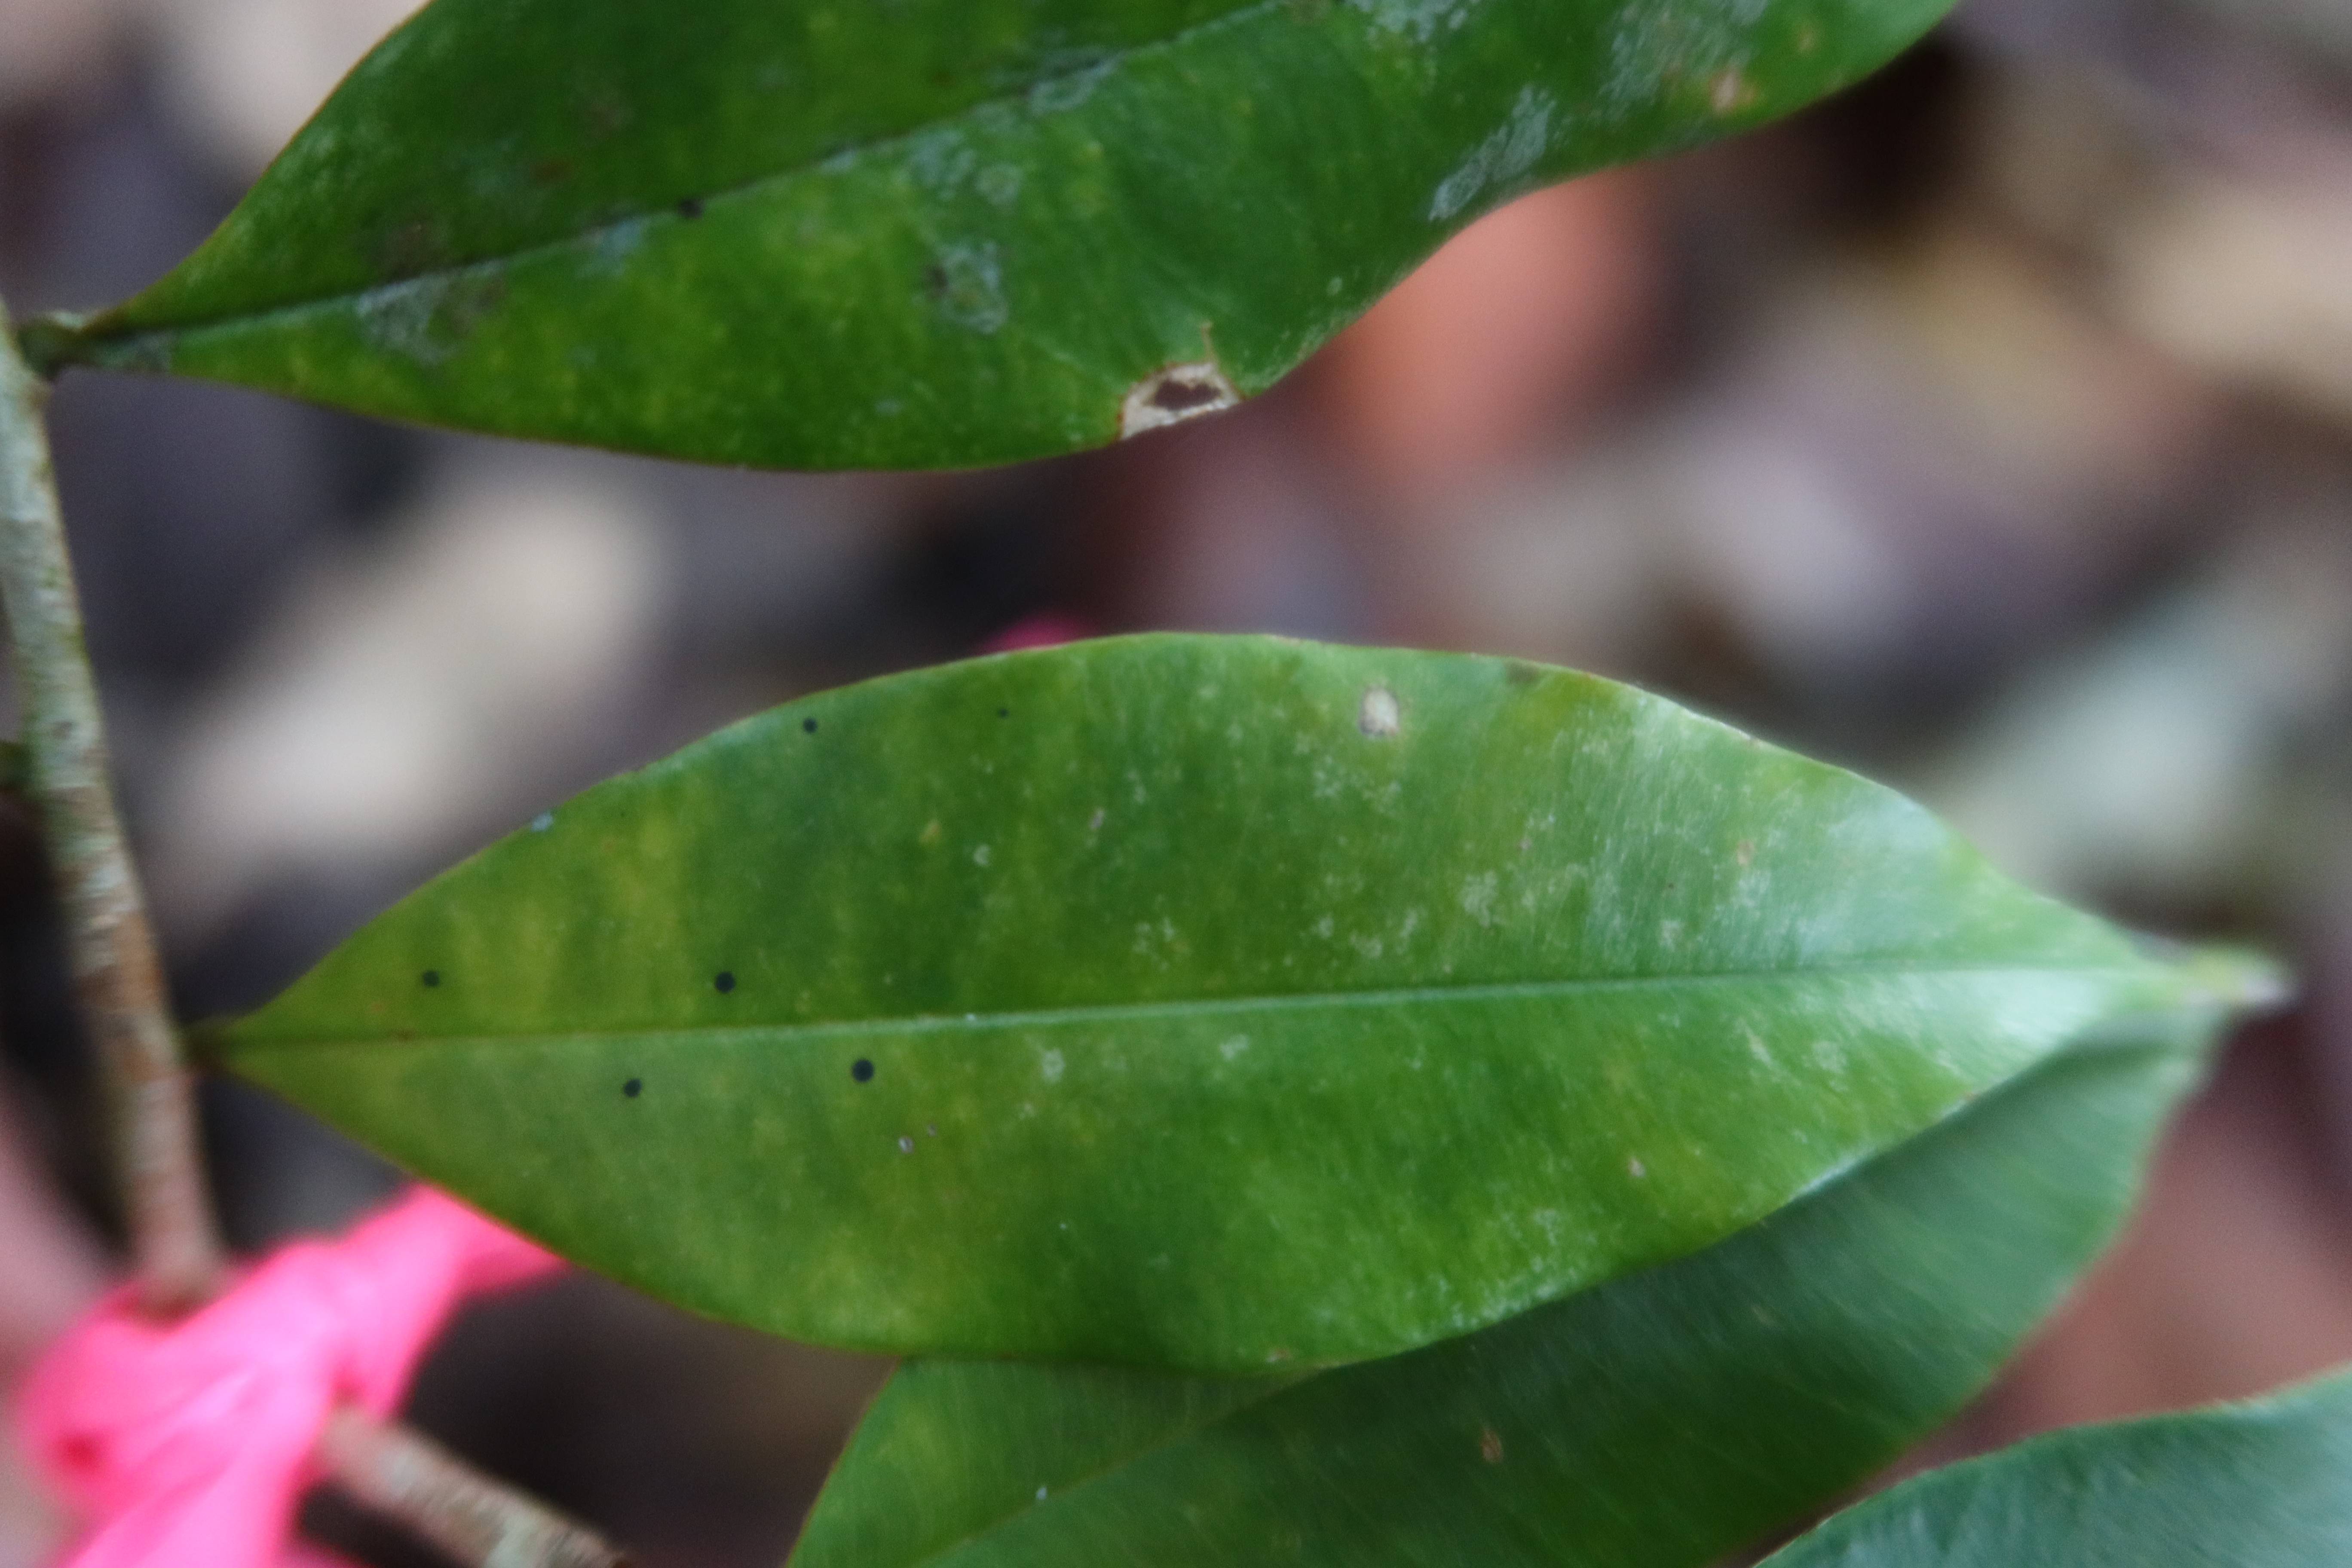
Label: Black spots